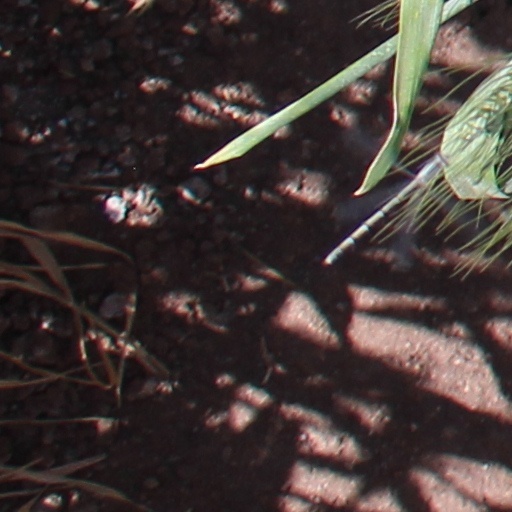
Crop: wheat